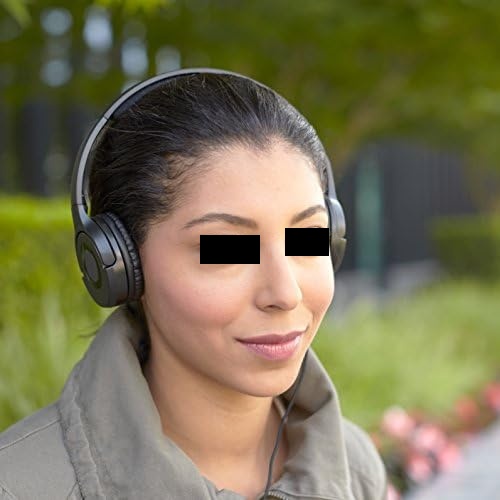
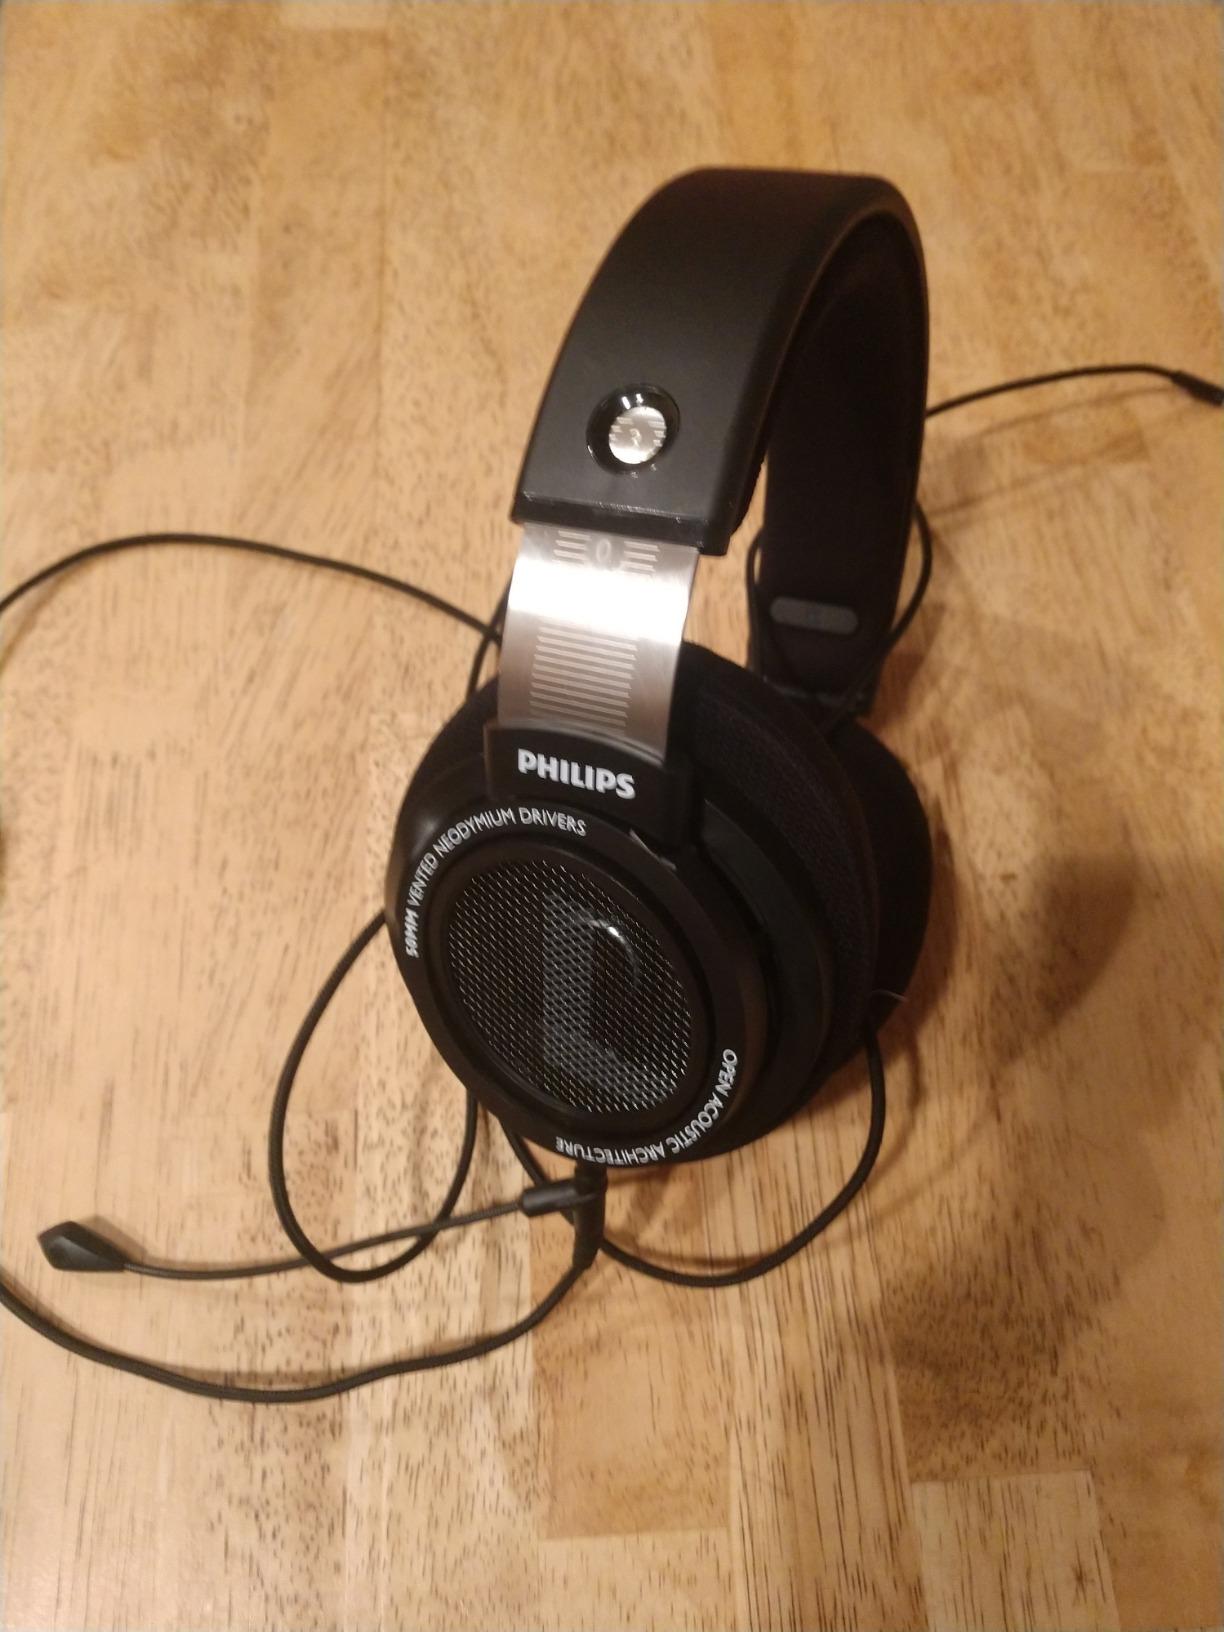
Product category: headphones
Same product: no